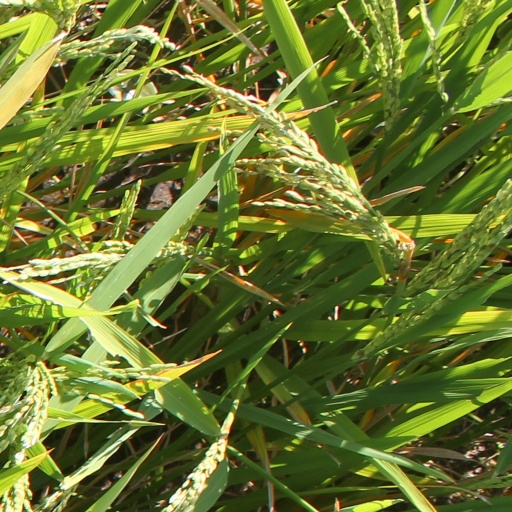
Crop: rice